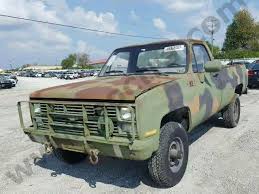
Label: Self Propelled Artillery